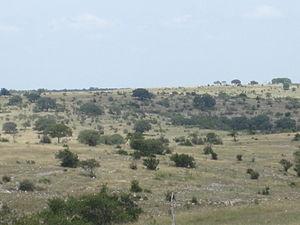
Le matorral désigne une formation végétale basse ou élevée de communautés pyrophytiques, d'espace ouvert ou couvert, qui se distingue des forêts et taillis sombres, des pelouses herbeuses et des prairies sèches. Il constitue une sère d'une succession régressive due au passage récurrent du feu, correspondant généralement à un écosystème forestier dégradé, parfois à un réembroussaillement d'anciennes pâtures ou de terres cultivées laissées à l'abandon.